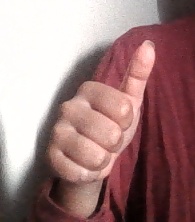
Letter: aleff